Country Thunder Saskatchewan

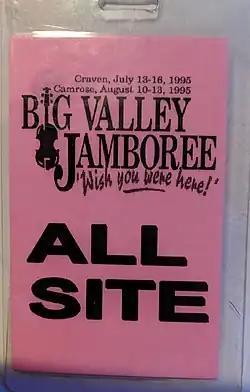
Backstage pass for the Craven and Camrose events.

The event was first held in 1983 as the Big Valley Jamboree, with Roy Orbison as a headline act. The event was originally founded by Roman Catholic priest Lucien Larré as a fundraiser for his youth housing charity Bosco Homes. A historic feature of the festival has been the "Gopher Run", a rush seating line where up to 3,000 spectators can bring their own chairs for the front row. In the late-1980's, the Jamboree came under government oversight due to an abuse scandal involving Larré. In 1993, the Jamboree was sold to the Alberta-based Vinco Foods, who began to hold a sister event in Camrose, Alberta. By then, the event had begun to see declines in ticket sales and revenue, leading to changes such as a cap on ticket sales, and replacement of the "Gopher Run" with reserved "VIP" seats in 1995.